Inverse distribution

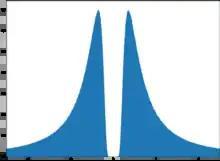
Graph of the density of the inverse of the standard normal distribution

If variable "X" follows a standard normal distribution formula_16, then "Y" = 1/"X" follows a "reciprocal standard normal distribution",